Joseph Simmons (actor)

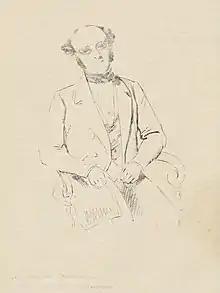
Joseph Simmons "the country storekeeper" in 1848

Joseph Simmons sen. (c. 1810 – 9 August 1893) was a Jewish actor and theatre manager in the early days of Sydney, Australia.